Sa'd ibn Abi Waqqas

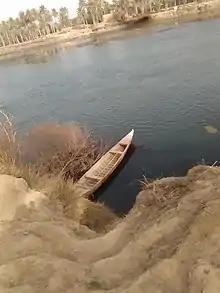
Euphrates river near Kufa

After the Arab armies had settled in al-Mada'in, Umar learned that many of the soldiers who had settled in Iraq were ill. The soldiers reported that they were sick because they resided "in a place that was not fit for camels". Later historians theorized that the soldiers in al-Mada'in became sick because they were not used to the non-desert climate of al-Mada'in, which was characterized by medieval chroniclers as a highly urbanized megalopolis with dense forest features. Umar sent Ammar ibn Yasir and Hudhayfah ibn al-Yaman to assist in Iraq and began searching places fit for the Arab army's settlement. Utbah ibn Ghazwan and Arfajah built a garrison town in Basra, while Sa'd moved towards what would become Kufa. He transported and dismantled walls and military structures from al-Mada'in to build a new garrison city or "misr". The new "misr" was formally called Jund al-Kufah, which was a complex for the Muslim soldiers who settled in that area permanently along with their families. Sa'd made Kufa his permanent headquarters.